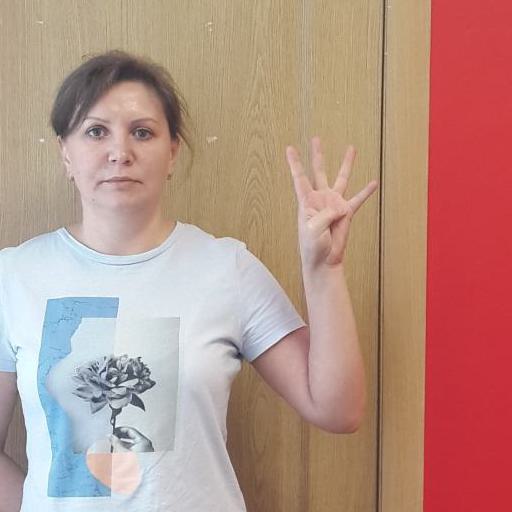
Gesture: four